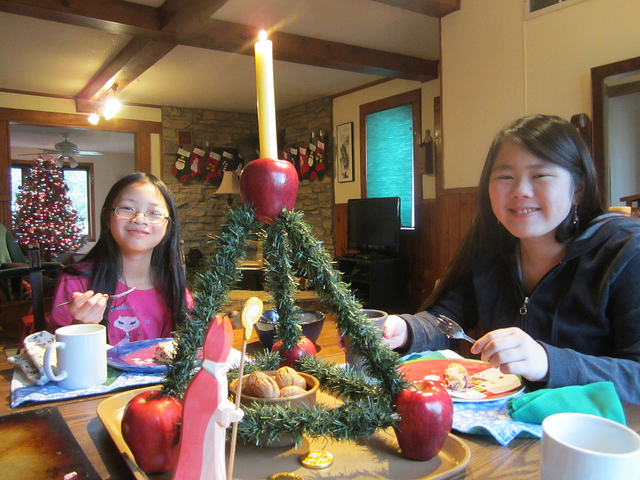
user: Given an image and a question. Answer the question in a short answer. Question: Why are they using this centerpiece? Short Answer:
assistant: holiday